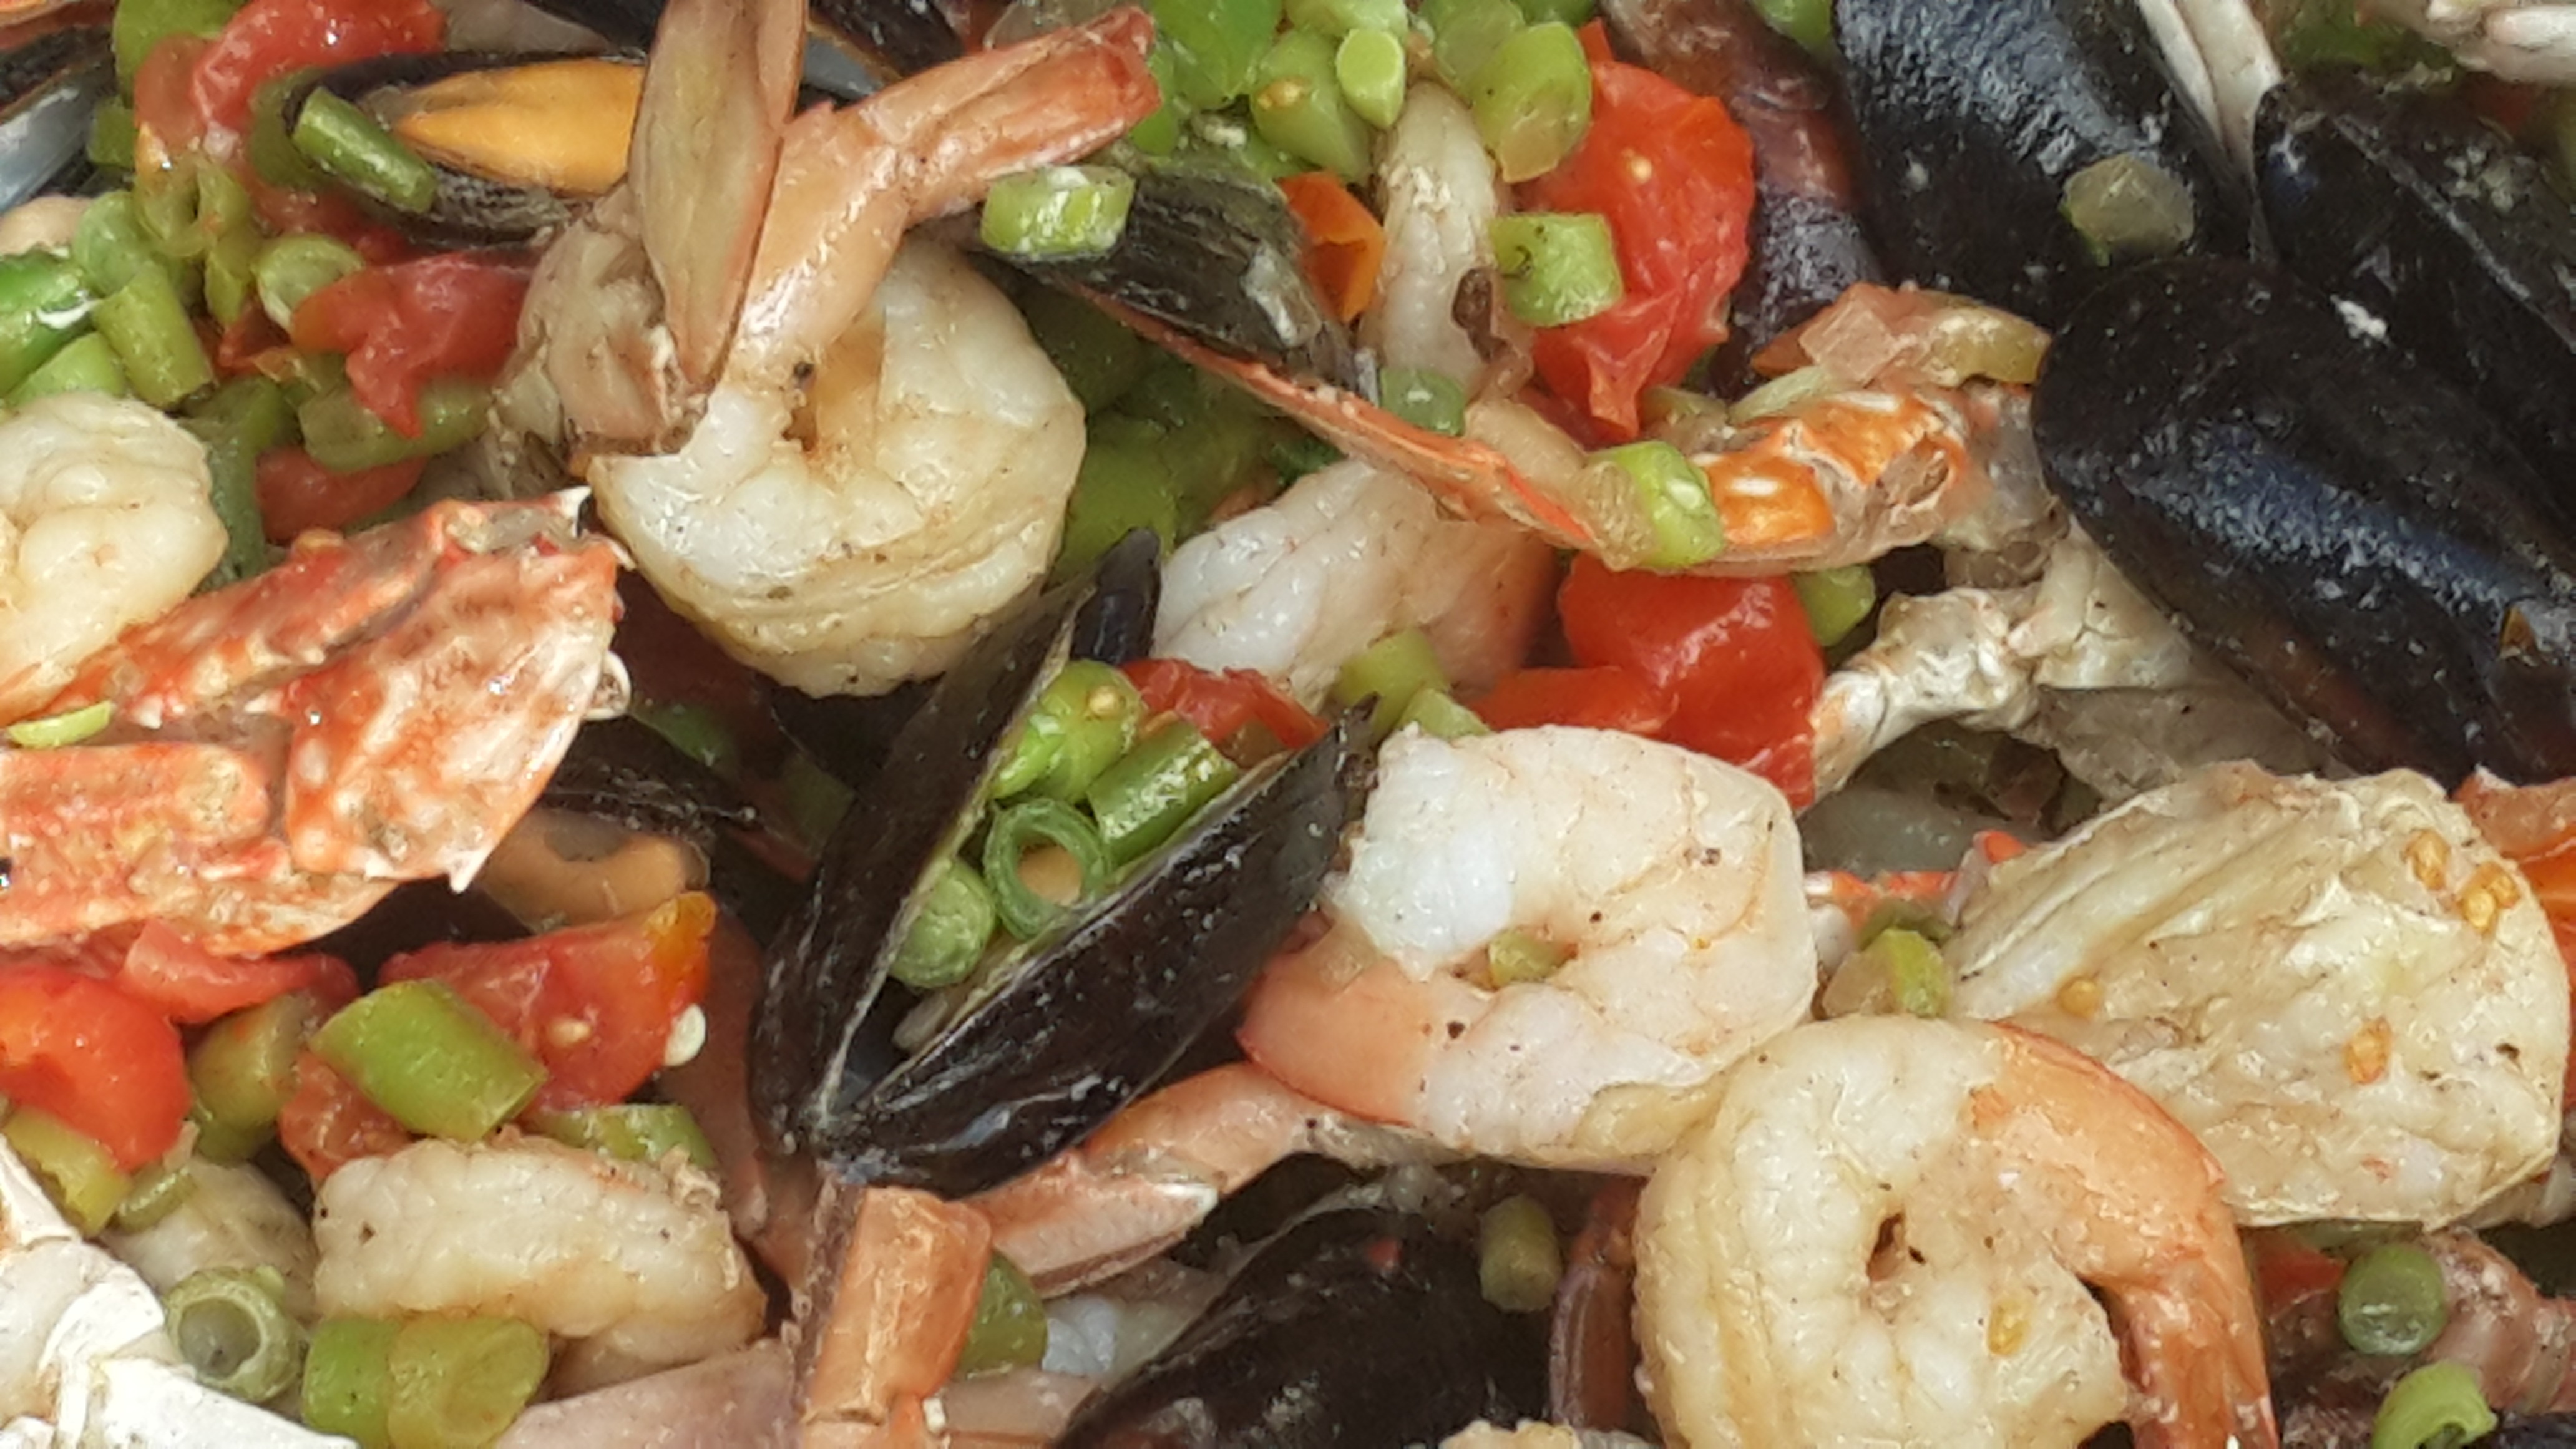
restaurant, dish, meal, food, salad, produce, vegetable, seafood, fresh, fish, cuisine, crab, sea life, sea food